Lady Cynthia Asquith

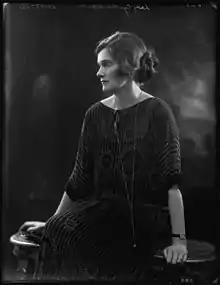

Lady Cynthia Mary Evelyn Asquith (née Charteris; 27 September 1887 – 31 March 1960) was an English writer and socialite, known for her ghost stories and diaries. She also wrote novels, edited a number of anthologies, wrote for children and covered the British Royal family.